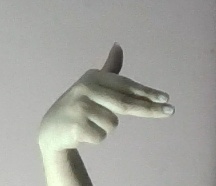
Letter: ghain